Betws, Carmarthenshire

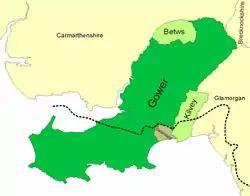
Map of the Lordship of Gower, showing Betws (later detached), Kilvey (later added), and the Town and Franchise of Swansea. The language boundary - with English to the south - is shown as a dotted line.

Until the 13th century, Betws was part of Gower, which is now known as the county of Swansea but the old commote border of the rivers Amman and Loughor moved south and Betws has since the Acts of Union been part of Welsh-speaking Carmarthenshire.